Kemptville Creek

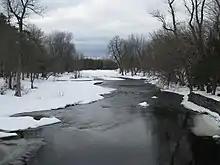
Kemptville Creek at Oxford Mills

The main branch, also called the South Branch, begins northwest of the community of North Augusta in the municipality of Augusta, where it immediately takes in the right tributary Mud Creek. It travels north, passing into North Grenville near the community of Bishop's Mills.